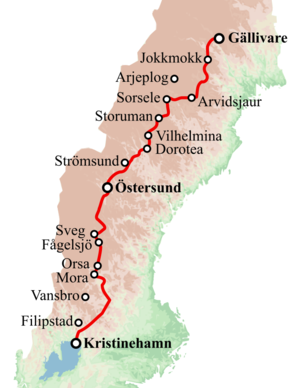
Inlandsbanan est une ligne de chemin de fer du réseau ferroviaire suédois, d'une longueur de 1288 kilomètres et reliant Kristinehamn et Gällivare.